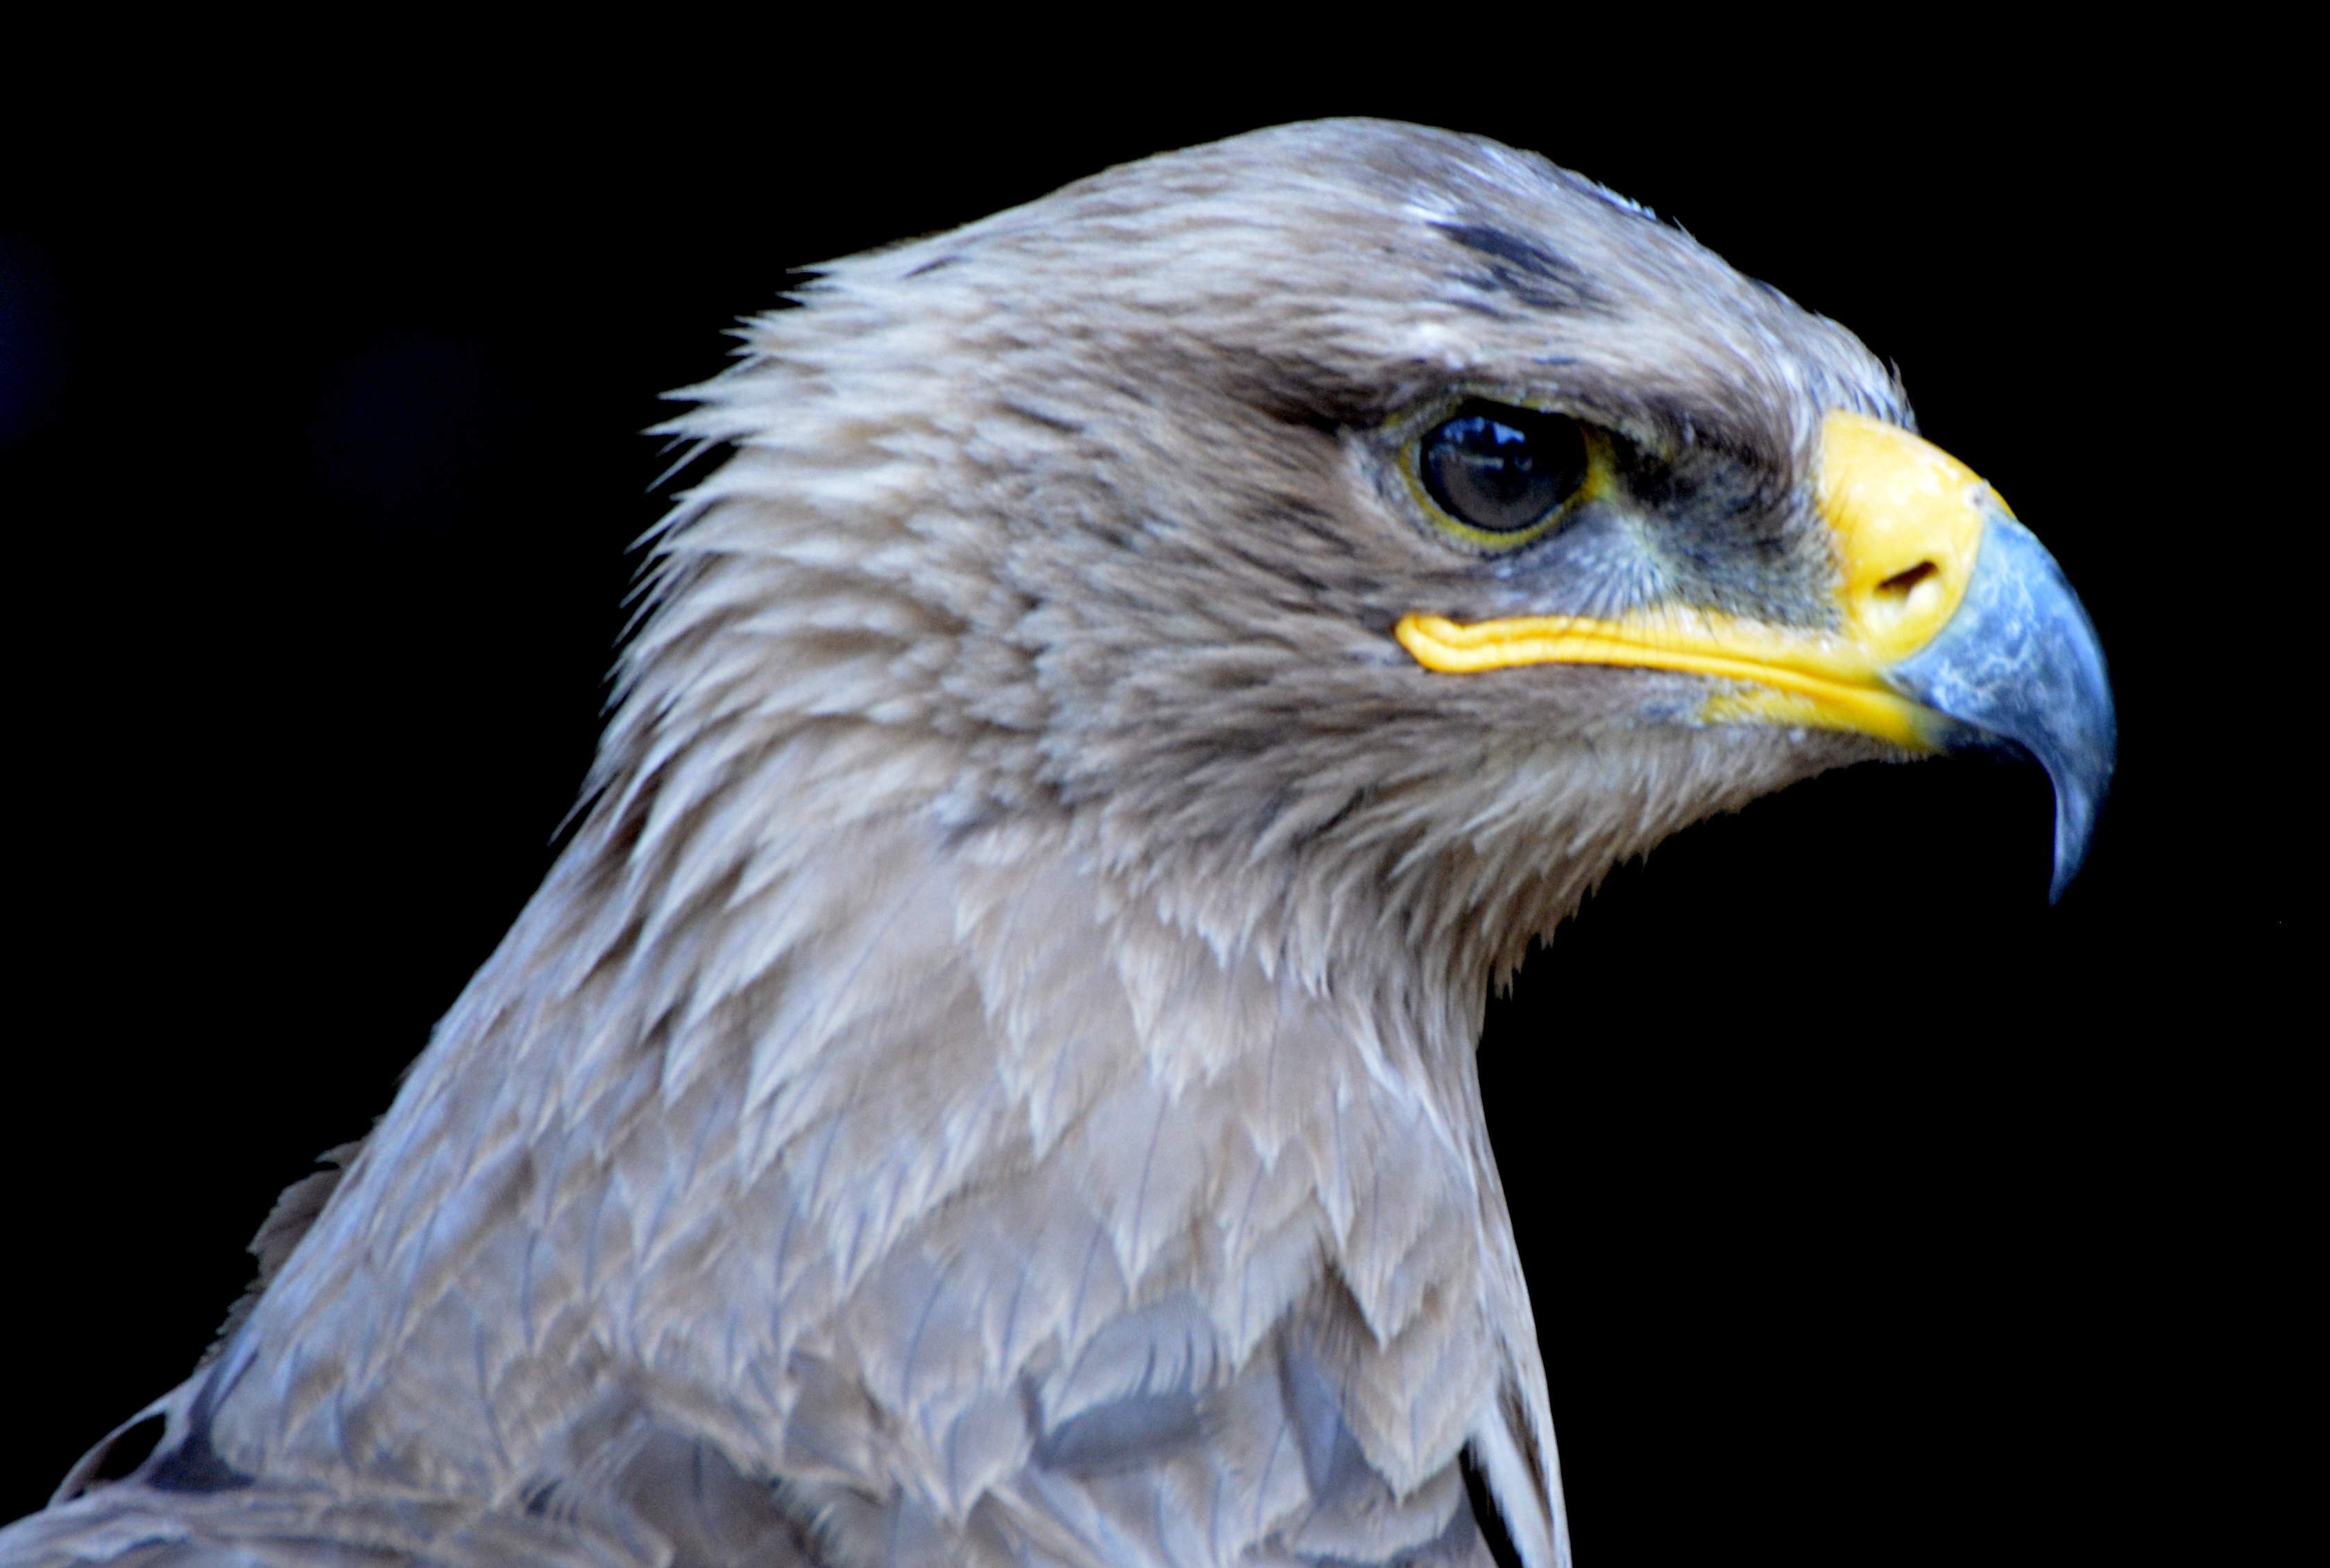
bird, wing, wildlife, beak, eagle, fauna, bird of prey, bald eagle, close up, vertebrate, falcon, babu, accipitriformes